423 Maritime Helicopter Squadron

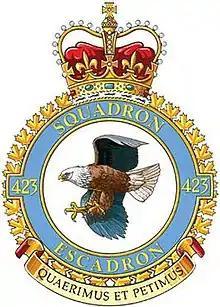

423 Maritime Helicopter Squadron (French: ) is a unit of the Canadian Forces under Royal Canadian Air Force. It currently operates the Sikorsky CH-148 Cyclone from CFB Shearwater in Nova Scotia, Canada.